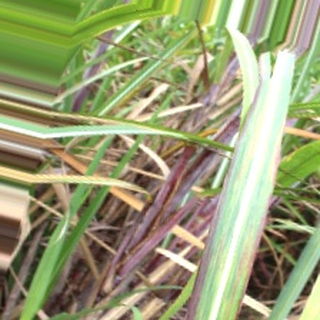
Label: sugarcane_bacterial_blight